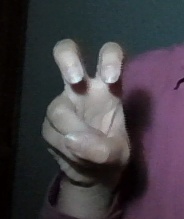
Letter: toot